Describe the emotion expressed in this image:  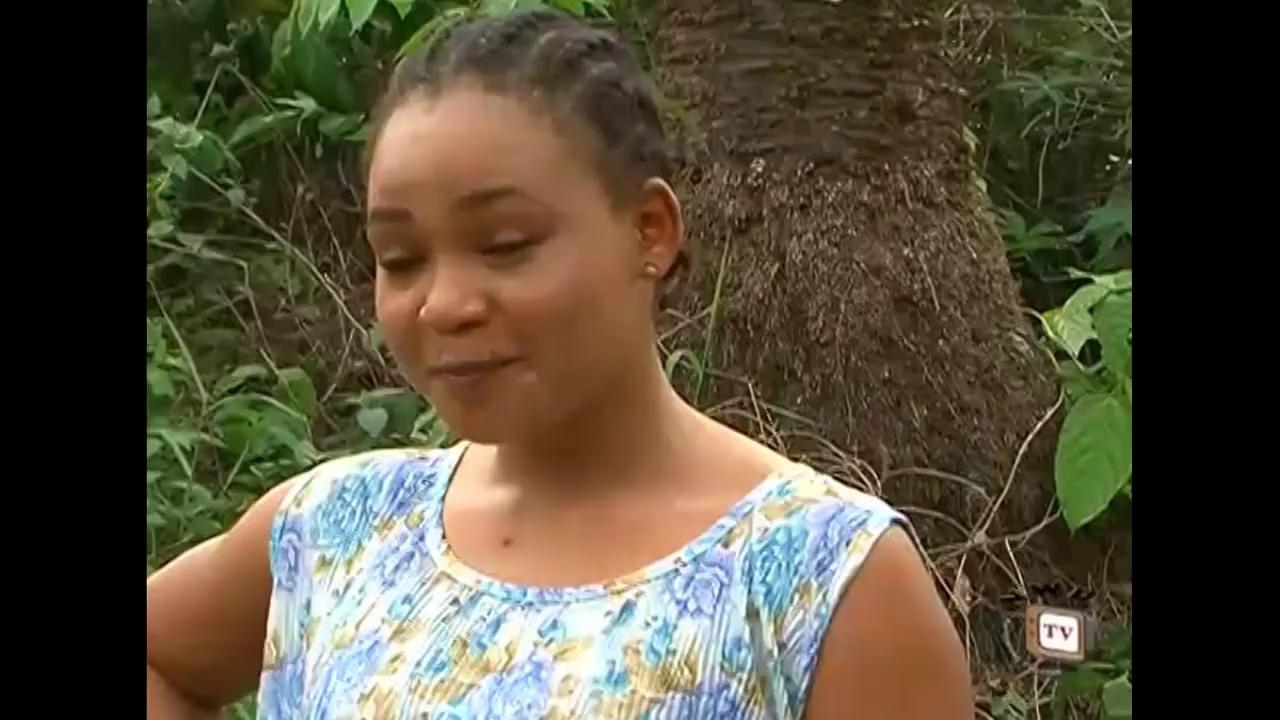
This person displays Fear, valence and arousal with moderate intensity.